High-floor

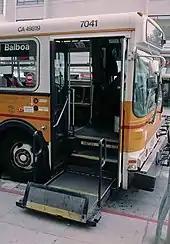
Wheelchair lift on Muni #7041, a New Flyer E60 high floor trolleybus

Tourist coaches generally have very high floors, sometimes greater than above the road surface, in order to have ample room for luggage under the floor. Since boarding must be allowed directly from flat ground, long and steep staircases are needed. Transit buses also use high floors to provide mechanical clearances for solid axles, but the use of dropped axles has enabled the creation of low-floor buses and by 2008 in the United States, the majority of new transit bus orders were for low-floor types.